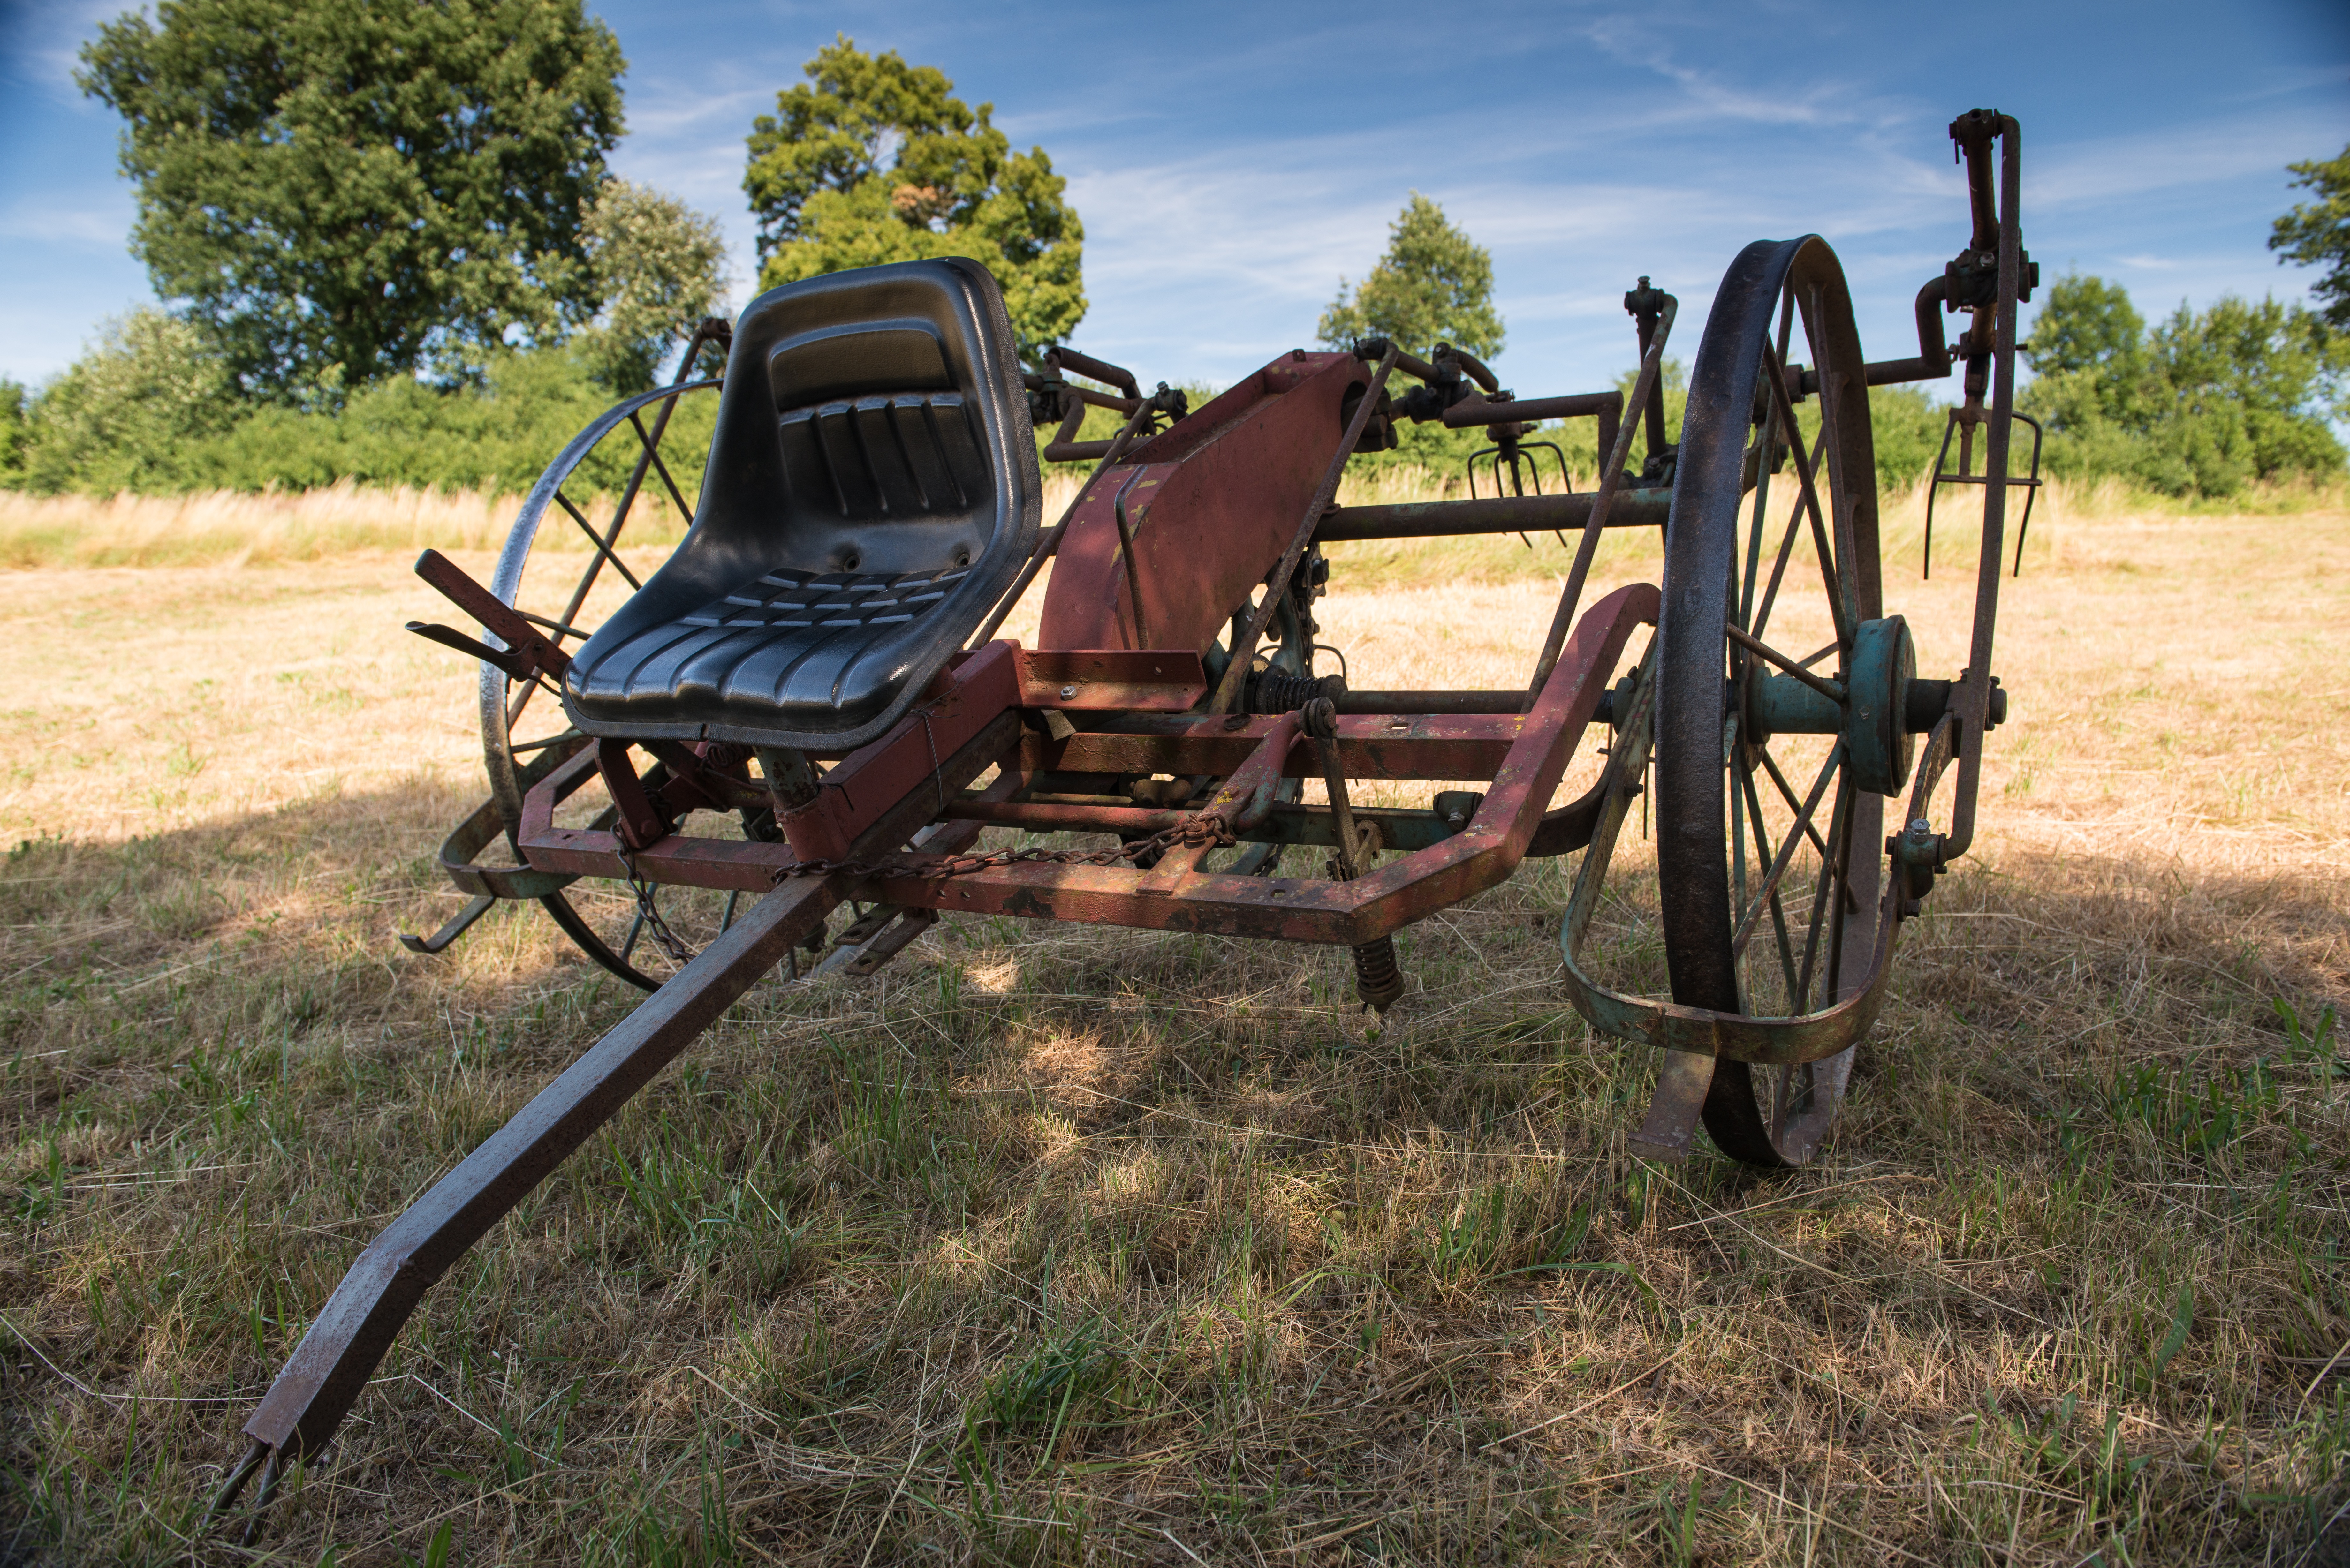
hay, cart, old, country, vehicle, machine, playground, carriage, technique, land vehicle, tedder